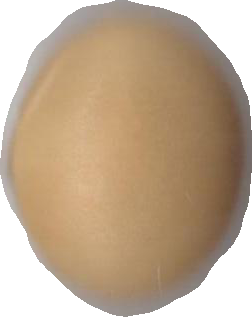
Variety: Dega